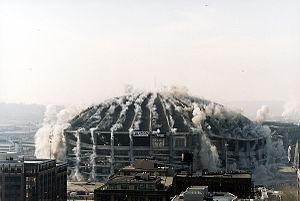
Quand un objectif de recyclage et/ou de réutilisation des éléments de l'ouvrage existe ou prime : on utilise plutôt des techniques de démontage que de démolition, et on parle de déconstruction, parfois qualifiée de HQE.